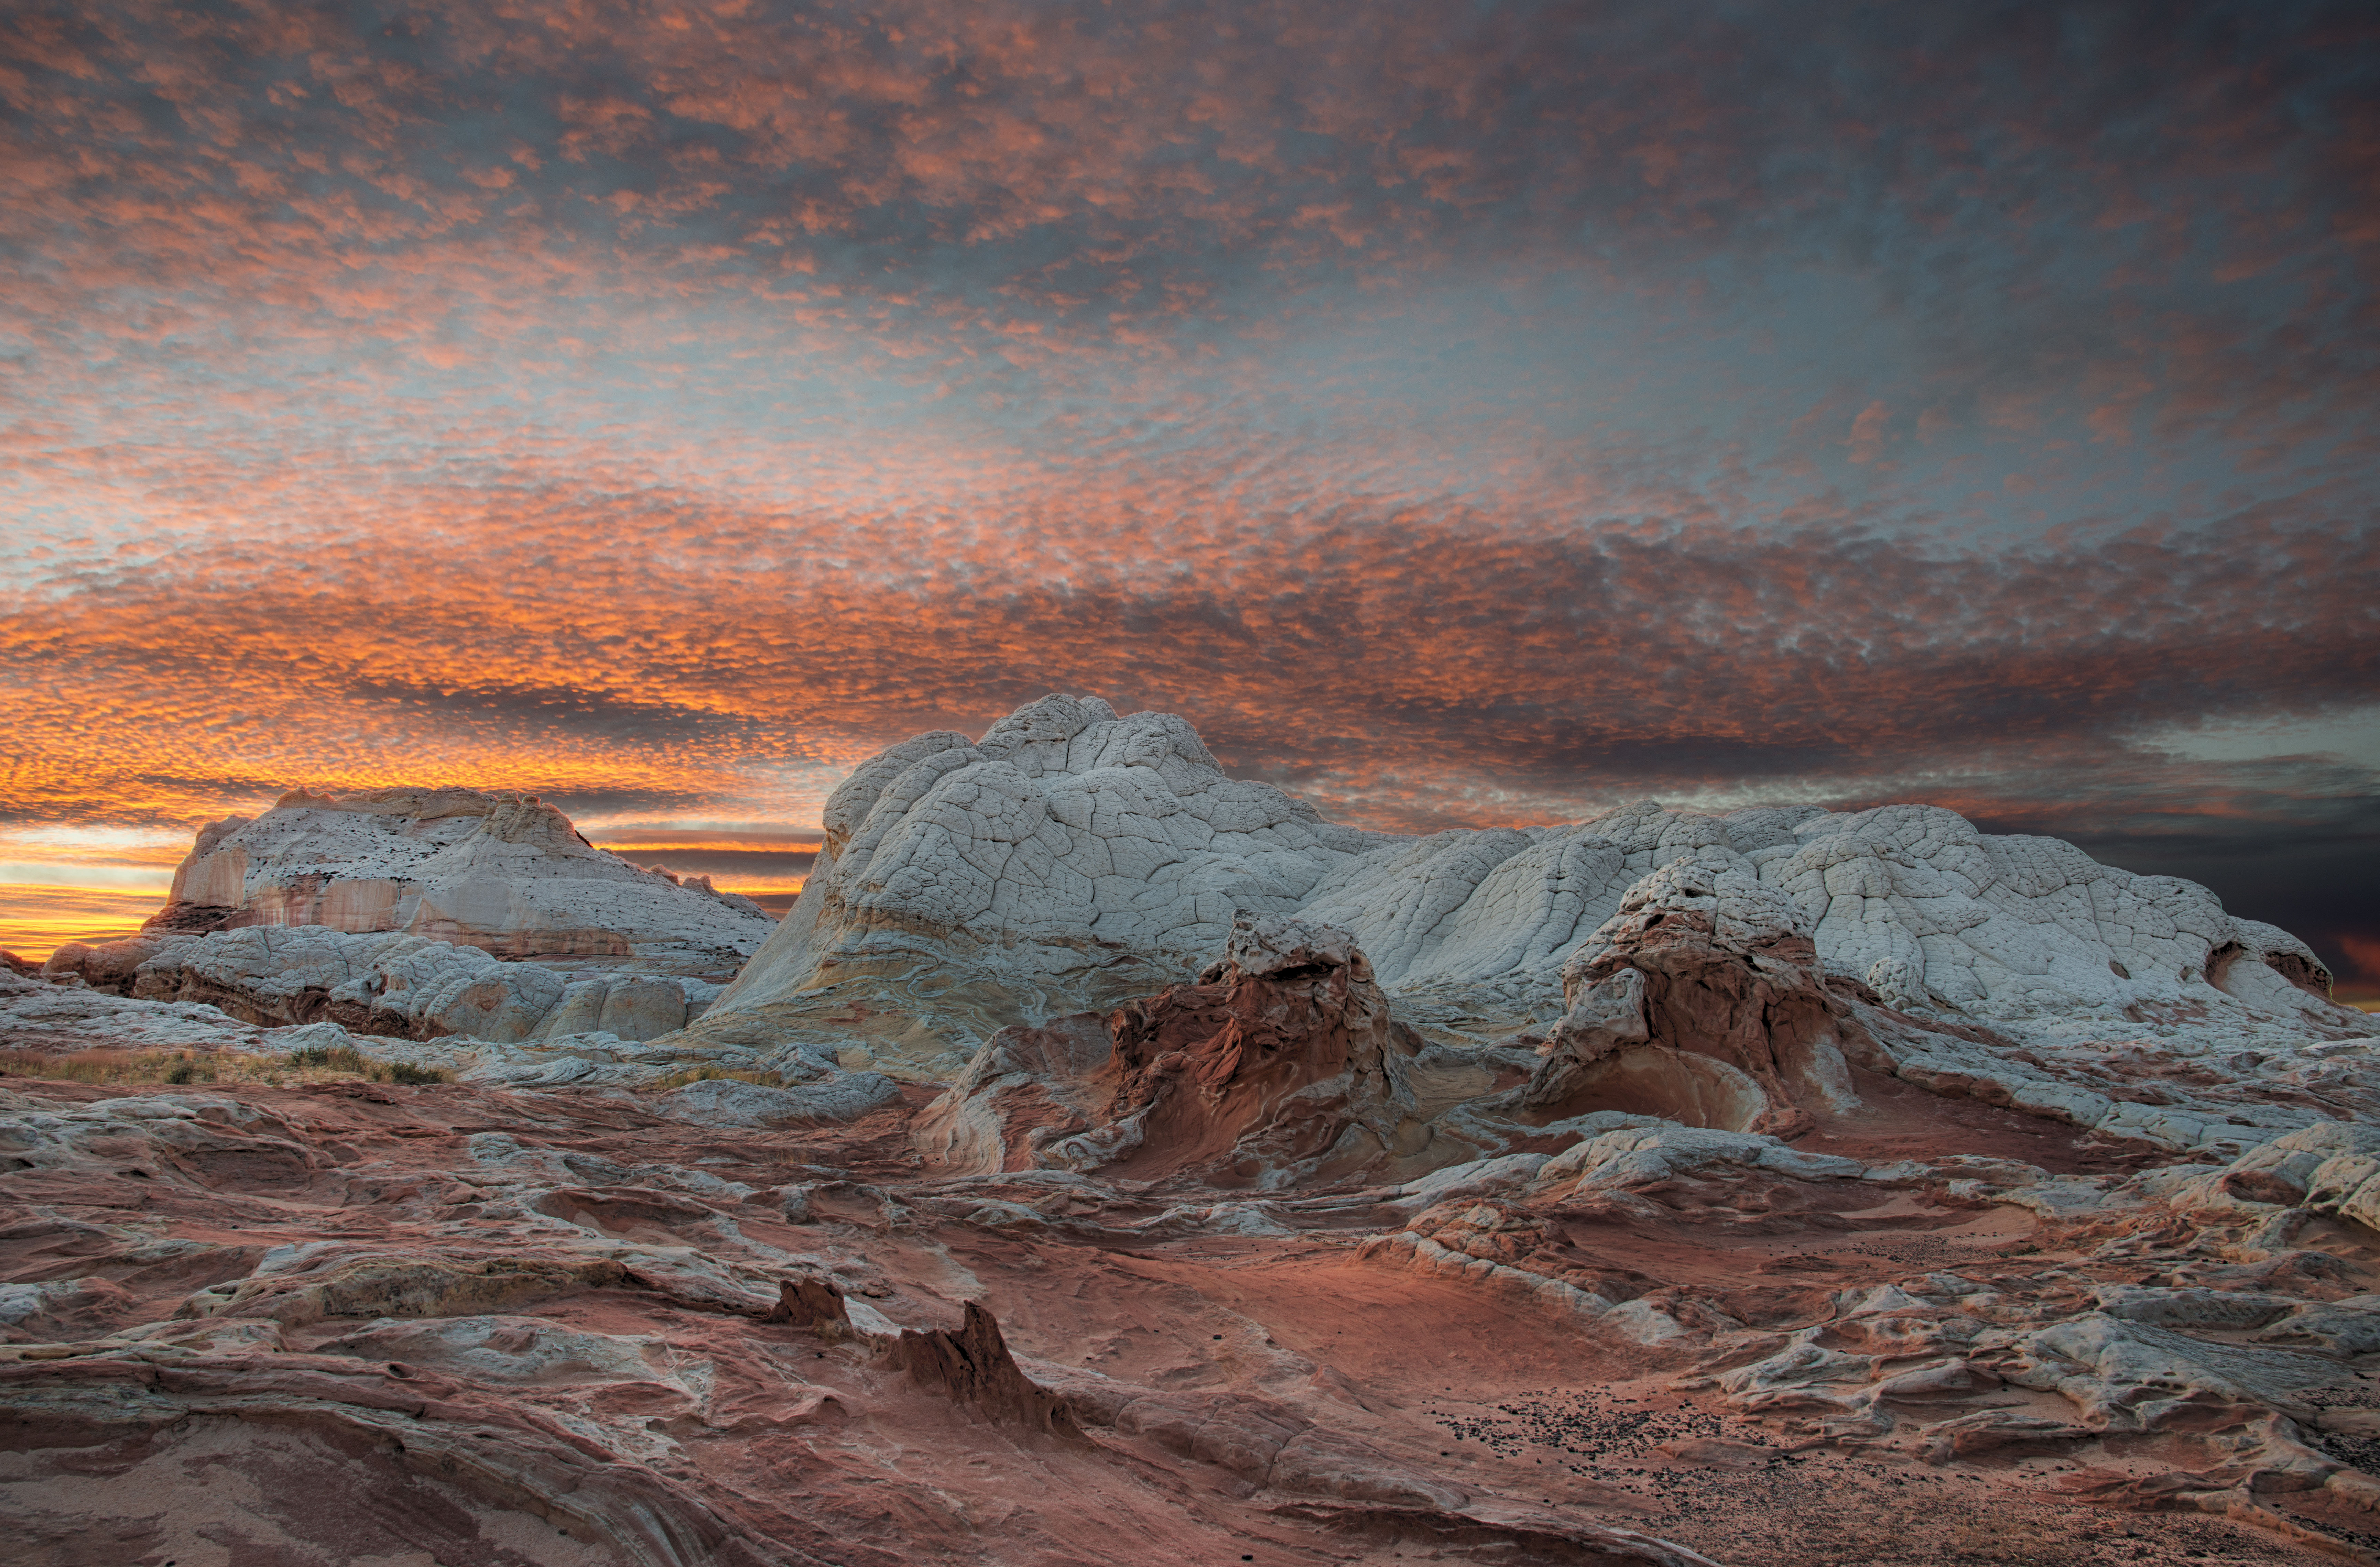
landscape, sea, coast, rock, ocean, horizon, mountain, cloud, sunrise, sunset, wave, dawn, cliff, terrain, material, clouds, cool image, geology, plateau, i, nikond800e, whitepocket, geological phenomenon